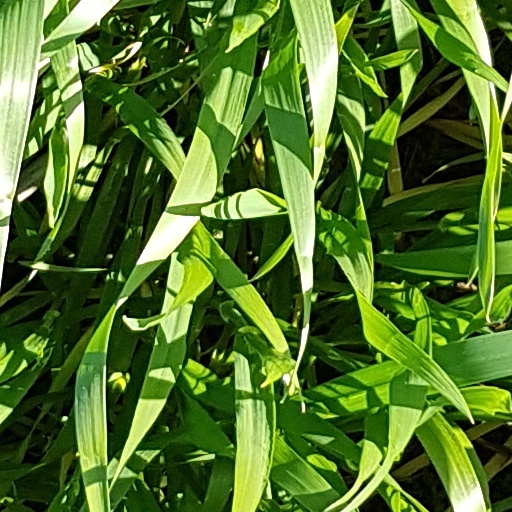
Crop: wheat